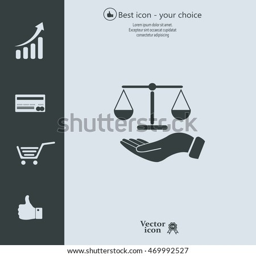
illustration of a hand holding weighing scale scales of justice